Lin Yutang

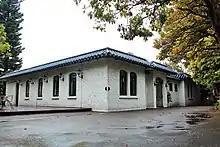
Lin Yutang House in Taipei

After 1935, Lin lived mainly in the United States, where he was a writer of Chinese philosophy and way of life. Lin wrote "My Country and My People" (1935) and "The Importance of Living" (1937) in English. Others include "Between Tears and Laughter" (1943), "The Importance of Understanding" (1960, a book of translated Chinese literary passages and short pieces), "The Chinese Theory of Art" (1967). The novels "Moment in Peking" (1939), "A Leaf in the Storm" (1940), and "The Vermilion Gate" (1953) described China in turmoil while "Chinatown Family" (1948) presented the lives of Chinese Americans in New York. Partly to avoid controversial contemporary issues, Lin in 1947 published "The Gay Genius: The Life and Times of Su Tungpo", which presented the struggle between two Song dynasty figures, Su Shi and Wang Anshi, as parallel to the struggle between Chinese liberals and totalitarian communists.